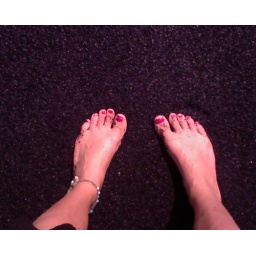
my feet in the black sand pebbles